Jojo Duncil

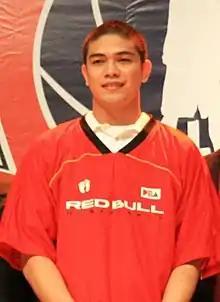
Duncil in 2007

Joselito Duncil (born January 13, 1983) is a Filipino former professional basketball player who last played for the Navotas Uni-Pak Sardines of the Maharlika Pilipinas Basketball League (MPBL). He was drafted 15th overall by Red Bull in 2007. Duncil previously played for the University of Santo Tomas Growling Tigers from 2004 to 2006 in the UAAP where he helped UST win their first championship since 1996 in his final year as a Tiger, winning the Finals MVP award in the process.